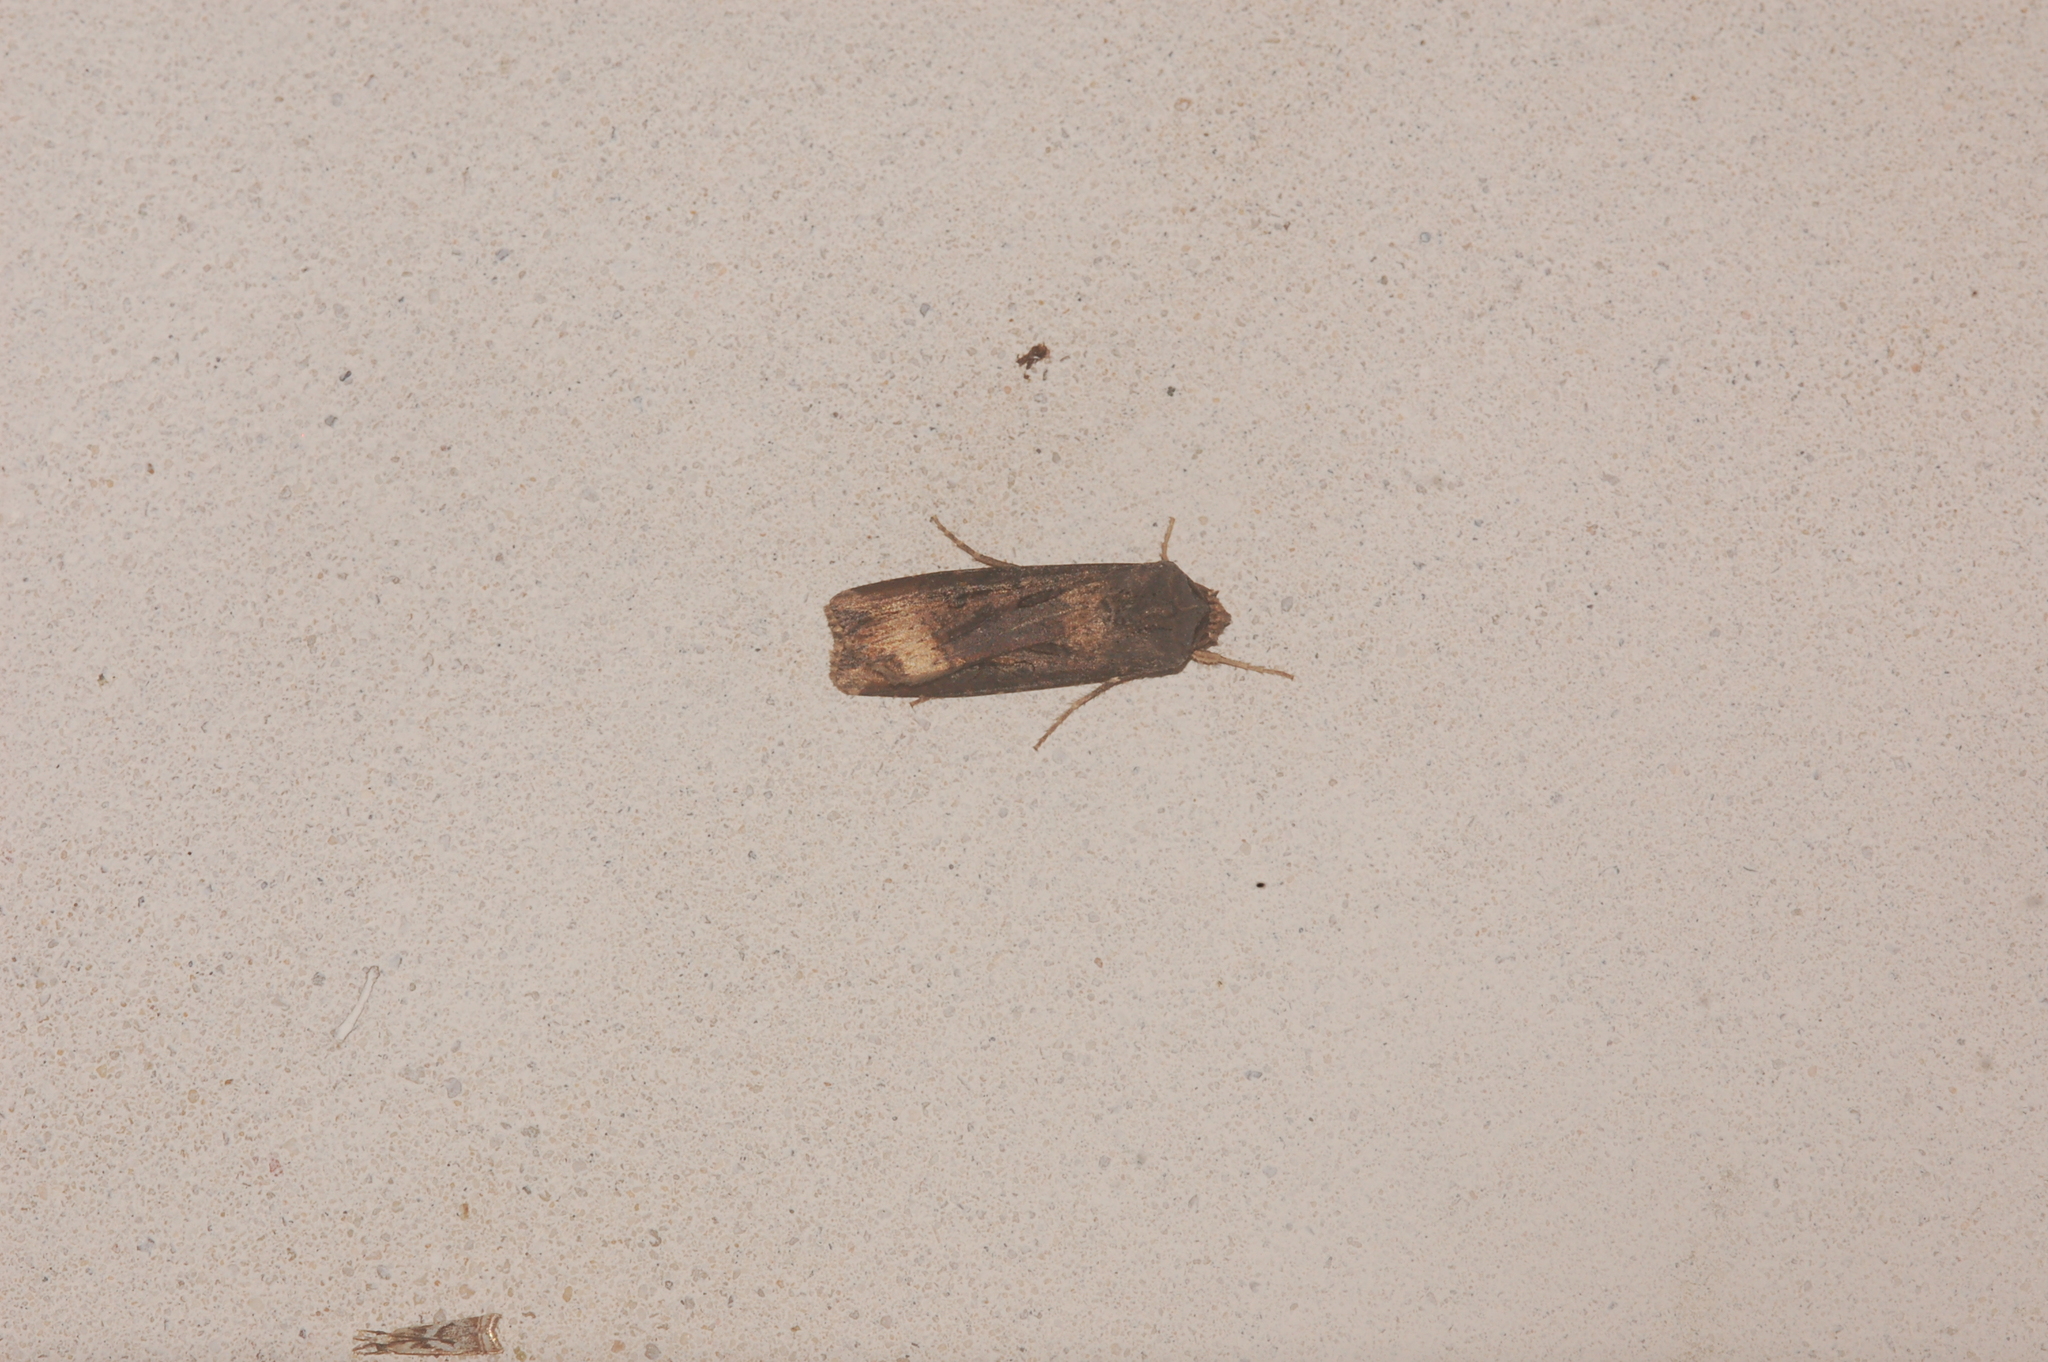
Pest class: cutworms